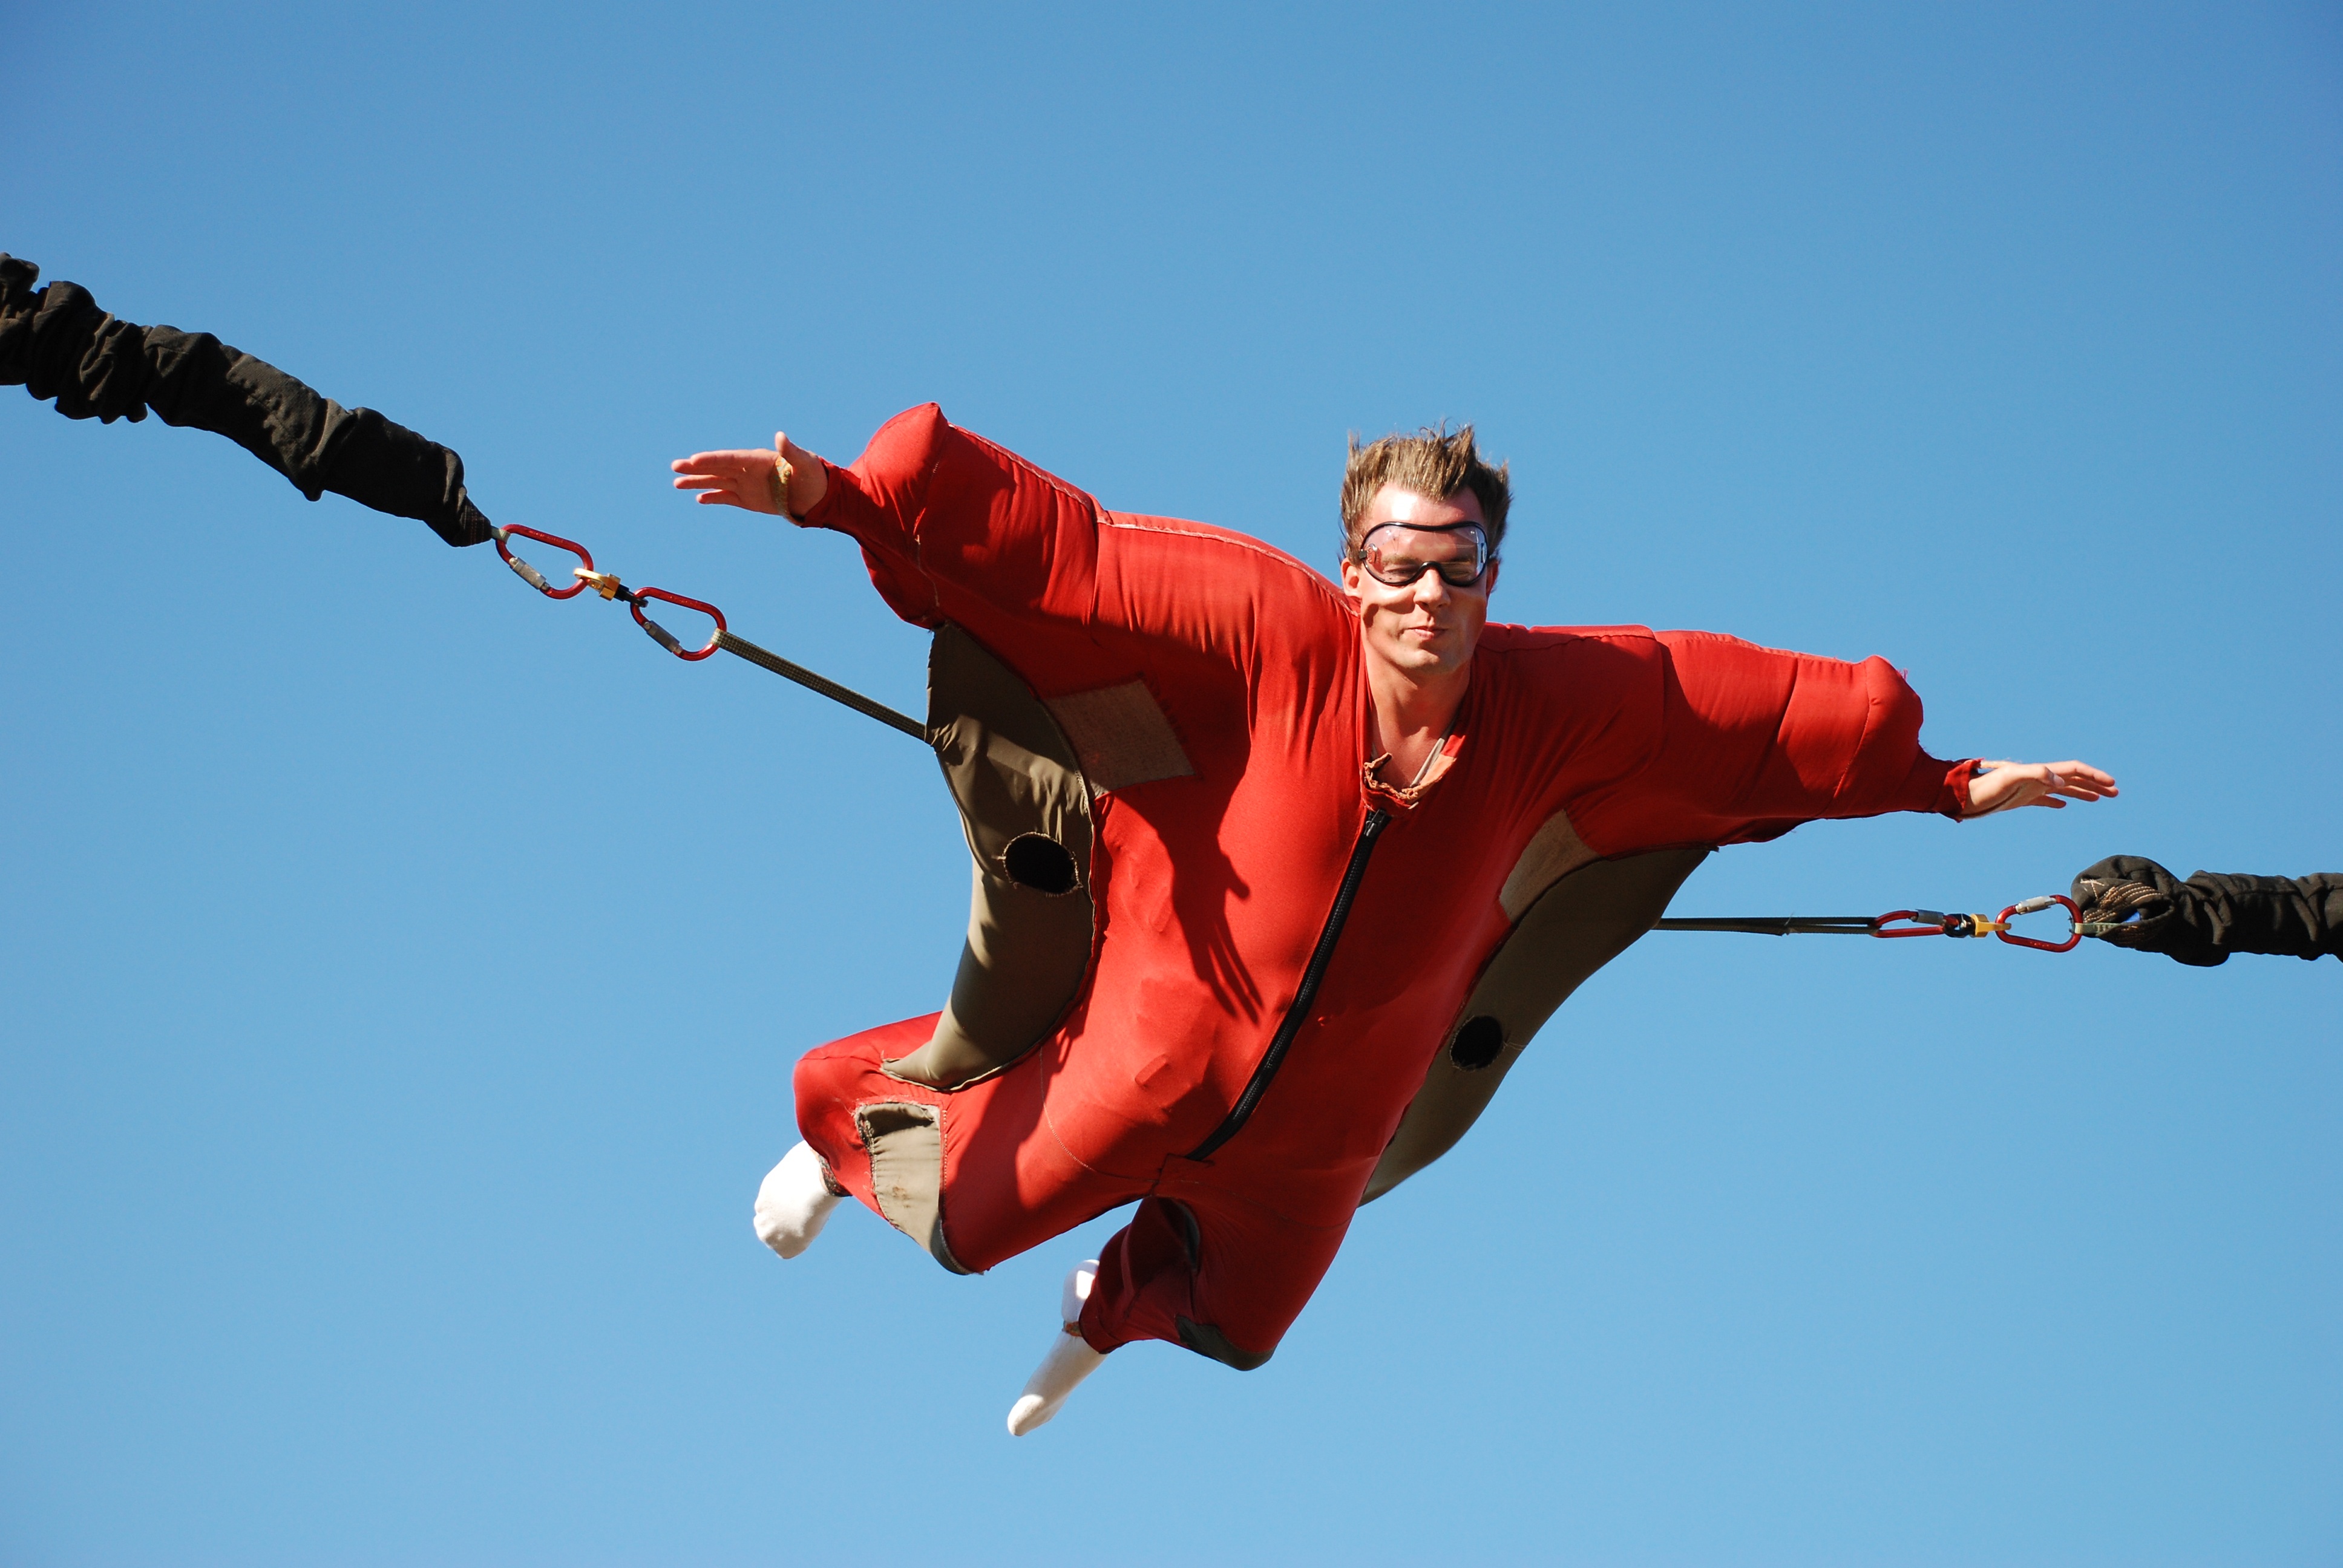
person, sky, adventure, jumping, red, show, extreme sport, parachute, mountaineering, sports, parachuting, air sports, merry go round, manege, physical exercise, atmosphere of earth, human action, man flying